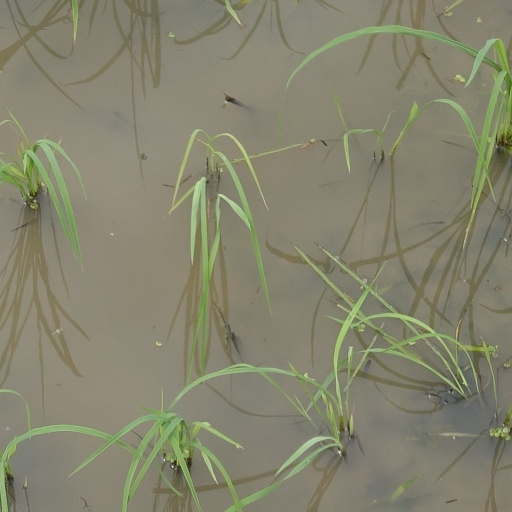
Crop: rice